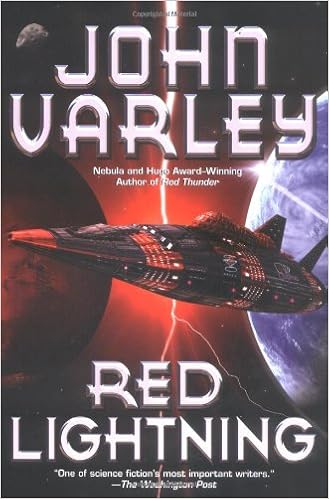
Red Lightning (Red Thunder)
Category: Books
From Publishers Weekly Ray Garcia-Strickland is just another Martian teenager. Sure, his parents are two of the ultra-famous original Mars colonists (as detailed in Varley's rollicking Red Thunder ), but who cares when he's got school, girls and airboard tricks to think about? Then an object traveling at the speed of light slams into Earth, causing a massive tsunami that swamps Atlantic islands and coasts, including Ray's grandmother's Florida home. When the Garcia-Stricklands return from wading through the horrifying aftermath in search of survivors, they find that Ray's eccentric uncle, Jubal, has developed a gizmo that stops time and used it to mail himself to Mars. Drawing unabashedly on current events from 9/11 to Hurricane Katrina, the author mixes space opera–esque adventure and merriment with uncensored images of disaster areas and teenage sex. At his Heinlein-channeling best, Varley preaches the gospel of individual responsibility with all the fervor of a space-age libertarian revival preacher. (Apr.) Copyright © Reed Business Information, a division of Reed Elsevier Inc. All rights reserved. From Booklist Mars sucks, but it has all the comforts of home for Ray Garcia-Strickland, son of Martian explorer and hotel owner Manny Garcia. The family still has connections to Earth, though, and when an unidentified object strikes the Atlantic, destroying a huge percentage of the U.S. East Coast and several Caribbean islands, they head for Florida to get Grandmother, who owns a hotel on the coast, out of the disaster zone. Then there's mad genius Uncle Jubal, singlehandedly responsible for the incomprehensible Squeezers technology that creates incredibly cheap energy and makes space travel possible, who lives surrounded by a web of "security" in the Falklands. Just as the family thinks the worst is over, Jubal vanishes, and there are earthly powers that will stop at nothing to find him. The epic disaster has caused a whole stewpot of political unrest and power plays to come to a head, and Mars is a major pawn in the game, with Ray smack dab in the middle of an epic battle for truth and sovereignty. Regina Schroeder Copyright © American Library Association. All rights reserved About the Author John Varley is the author of the Gaean Trilogy ( Titan , Wizard , and Demon ), Steel Beach , The Golden Globe , Red Thunder , and Mammoth . He has won both the Nebula and Hugo Awards for his work.
Features: The son of one of the pioneering explorers of Mars, a disgruntled Ray Garcia-Strickland is bored with life on the Red Planet and tired of the overdevelopment and tourist Earthies, but when Earth is struck by a mysterious object, causing a massive tsunami, he is forced to return to Earth to help solve one of its greatest mysteries.